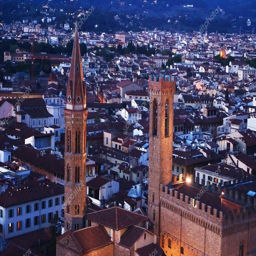
bell tower -- stock photo #